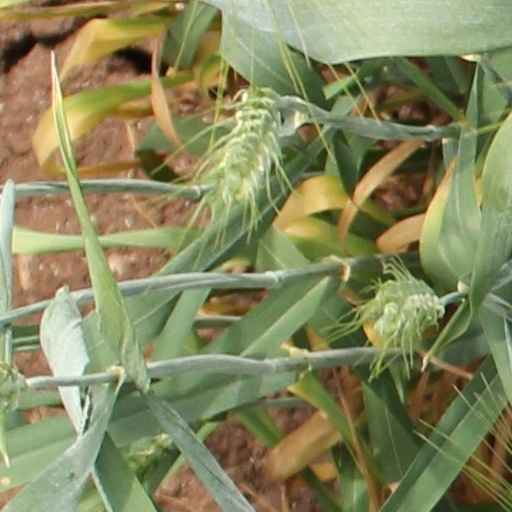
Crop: wheat